Władysław Kiełbasa

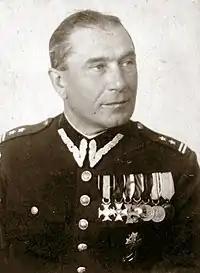
Władysław Kiełbasa

Władysław Kiełbasa (born December 31, 1893, in Nowy Sącz – September 2, 1939, in Mikołów) was a Lieutenant Colonel ("Podpułkownik") of the Polish Army.